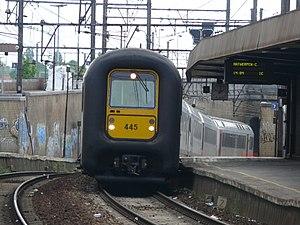
La gare d'Anvers-Berchem est une gare ferroviaire belge des lignes 25 de Bruxelles-Nord à Anvers, 27 de Bruxelles-Nord à Anvers-Central et 59 de Berchem à Gand-Dampoort, située dans le district de Berchem de la ville d'Anvers.